Kryptops

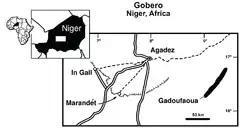
Location of Gadoufaoua in Niger

Multiple phylogenetic analyses from 2024 and 2025 recovered "Kryptops" as a more derived taxon, more closely related to the brachyrostrans and majungasaurines than in previous work, and diverging after "Rugops". The results of one such analysis, from the 2024 description of the abelisaurid "Koleken" by Pol et al., are displayed in the cladogram below. "Kryptops" was recovered as the sister taxon to the clade formed by Majungasaurinae and Brachyrostra.